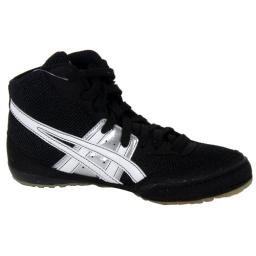
Asics Matflex 2 Wrestling Shoe in black and silver 8